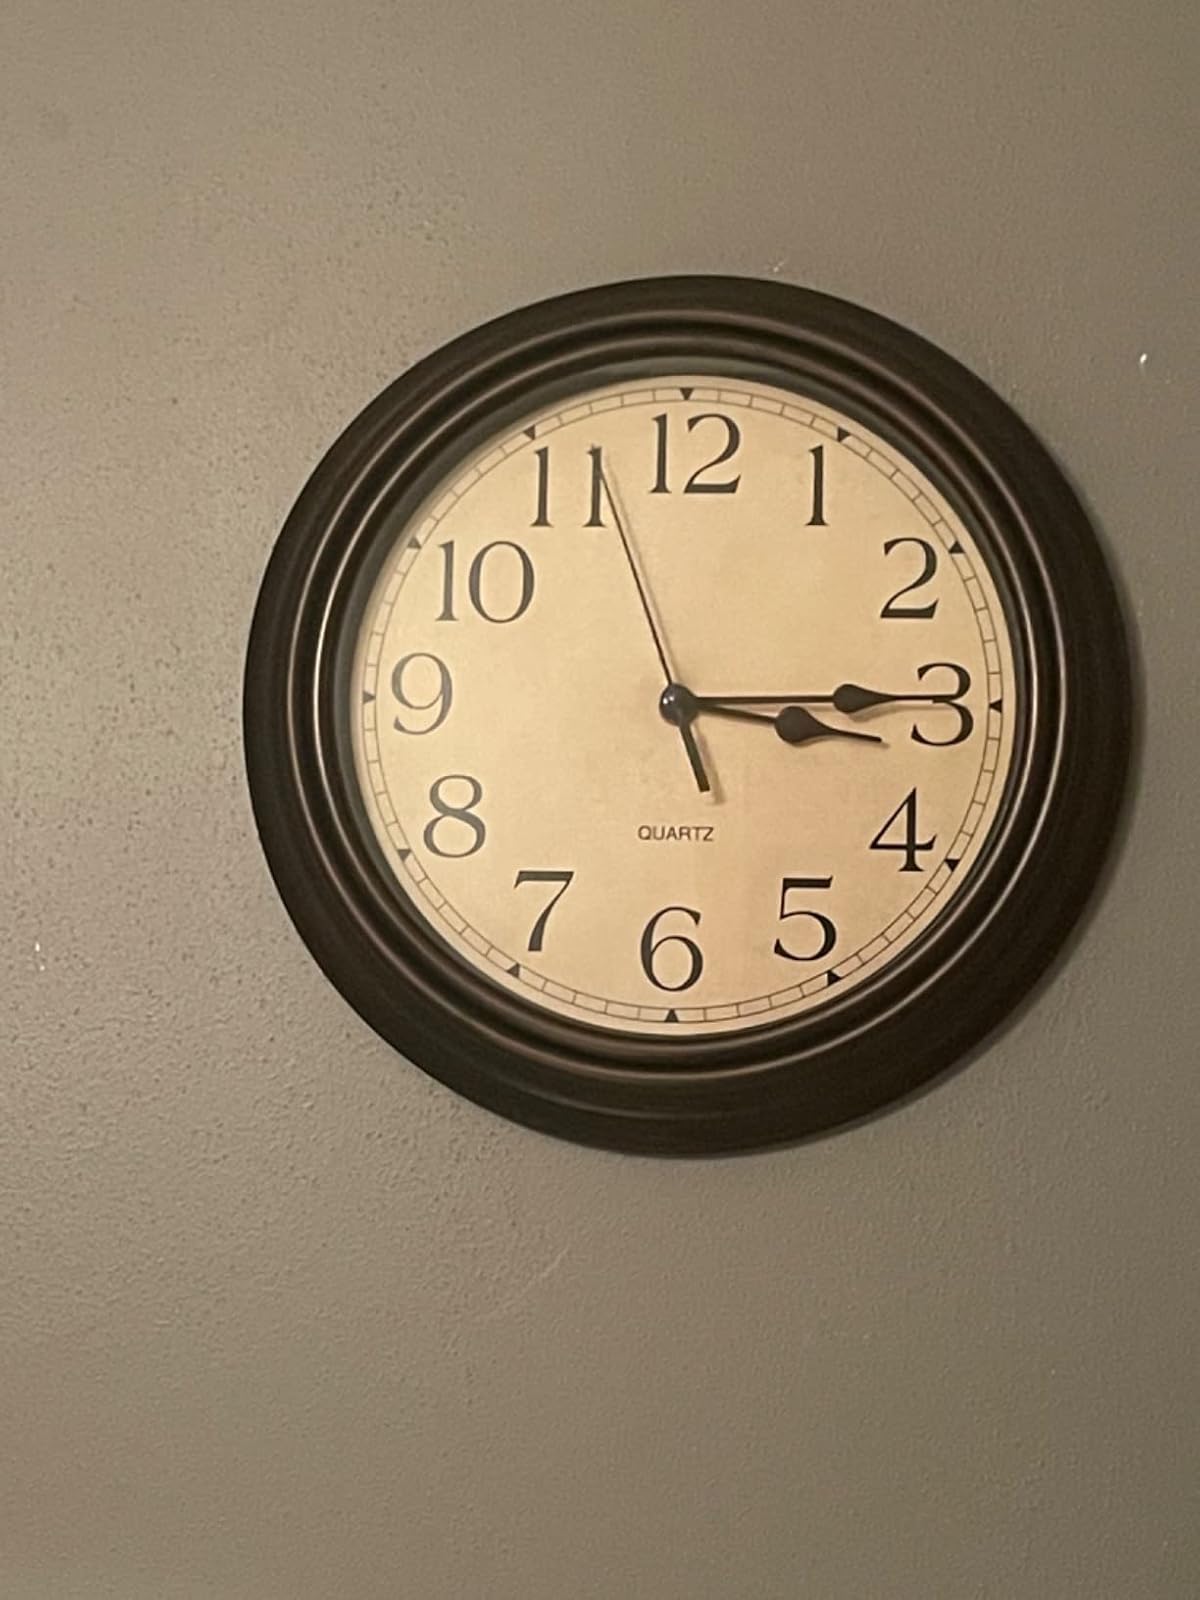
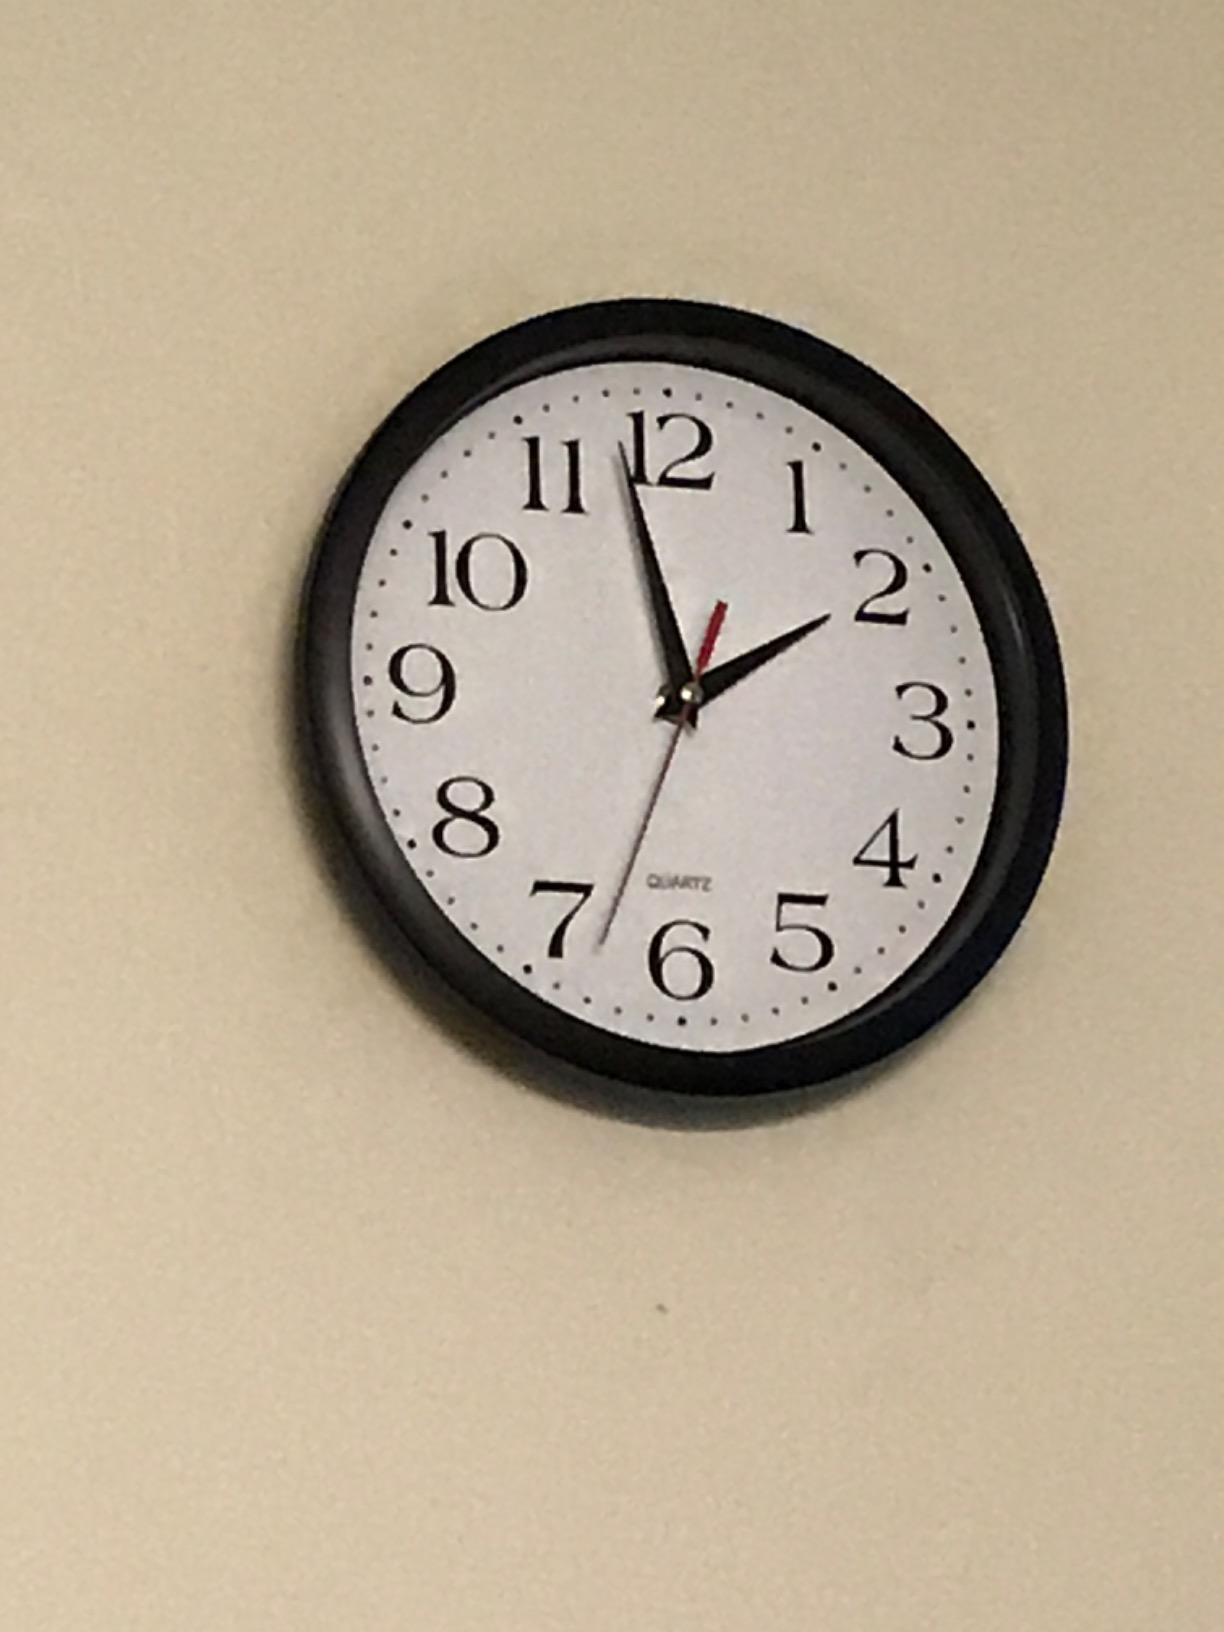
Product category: clock
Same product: no